IBM 37xx

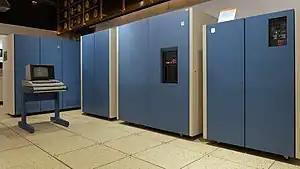
The 3725 controller (right small-height rack), connected to an IBM 4381 system

The 3725 and the 3720 systems were announced in 1983. The 3725 replaced the hardware line scanners used on previous 370x machines with multiple microcoded processors.